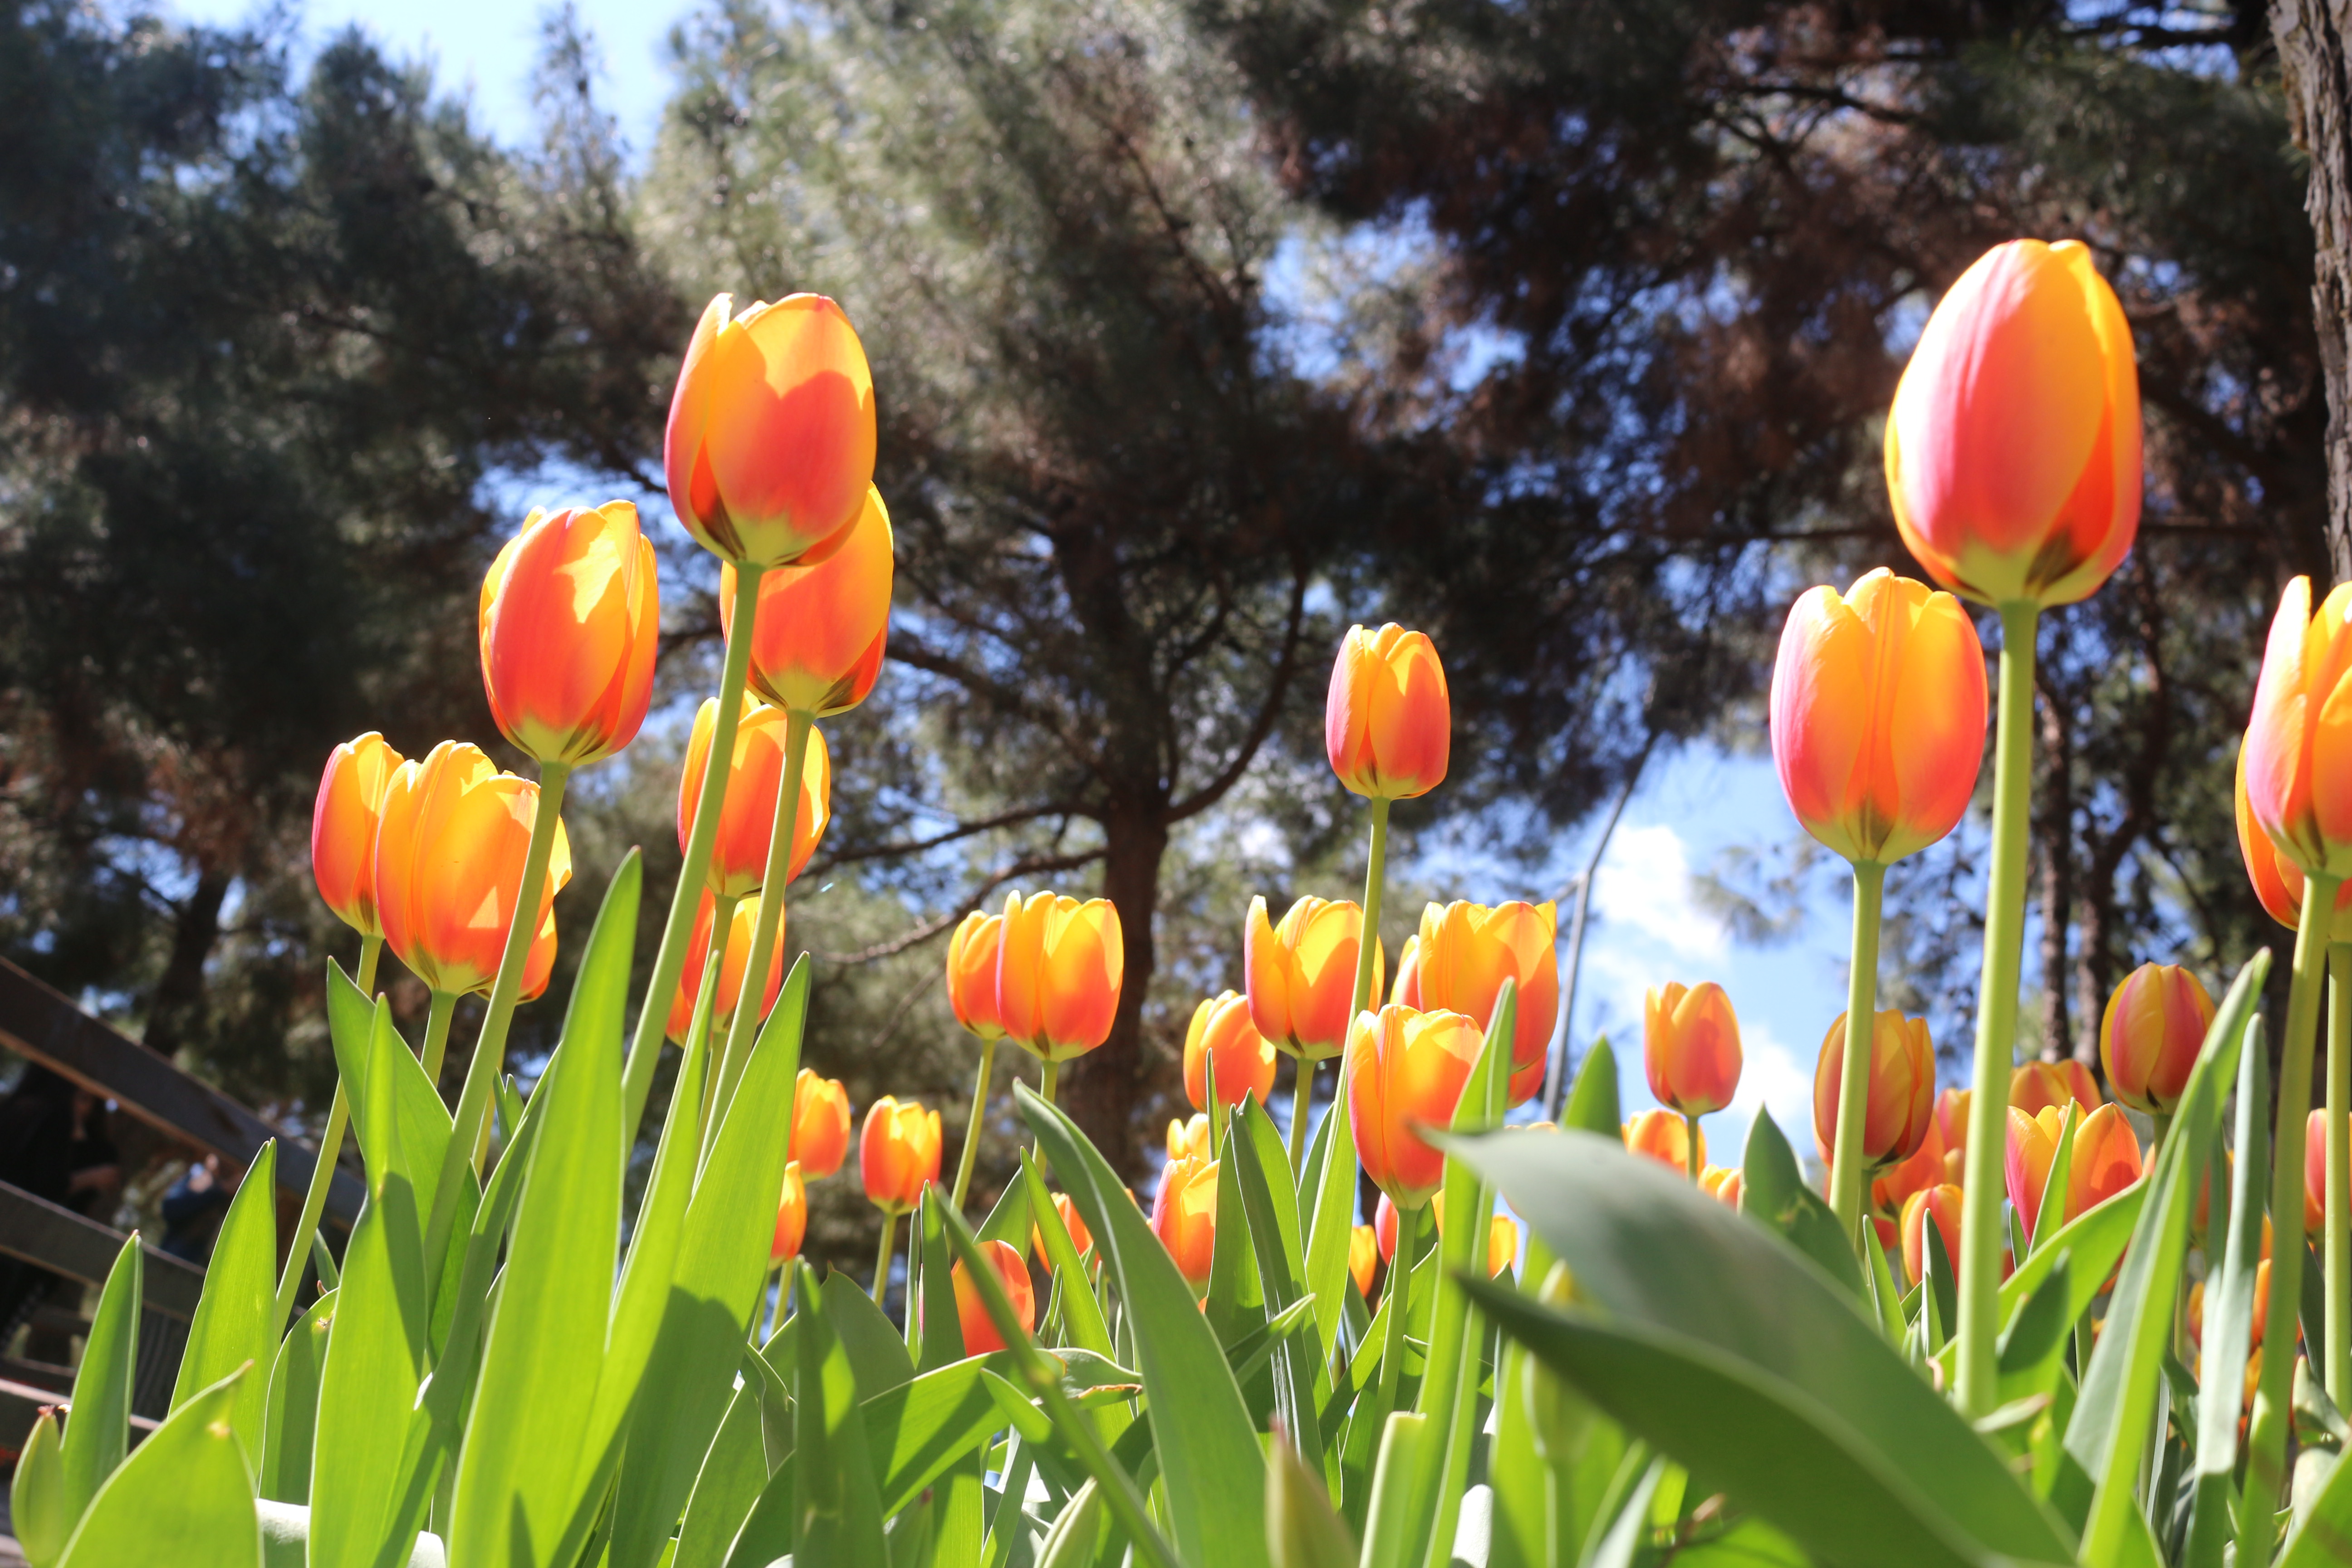
flower, flowers, green, yellow, nature, plant, flowering plant, tulip, spring, botanical garden, garden, seed plant, tree